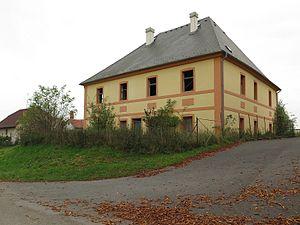
Hřebečníky est une commune du district de Rakovník, dans la région de Bohême-Centrale, en Tchéquie. Sa population s'élevait à 245 habitants en 2020.